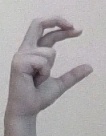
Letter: thal